John McCrae

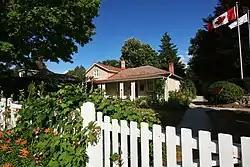

McCrae was born in McCrae House in Guelph, Ontario to Lieutenant-Colonel David McCrae and Janet Simpson Eckford; he was the grandson of Scottish immigrants from Balmaghie, Kirkcudbrightshire. His father had served with the Guelph Home Guard during the Fenian raids, and was a member of the Guelph city council and a director of The North American Life Assurance Company. His brother, Dr. Thomas McCrae, became a professor of medicine at Johns Hopkins Medical School in Baltimore and close associate of Sir William Osler. His sister Geills married James Kilgour, a justice of the Court of King's Bench of Manitoba, and moved to Winnipeg.